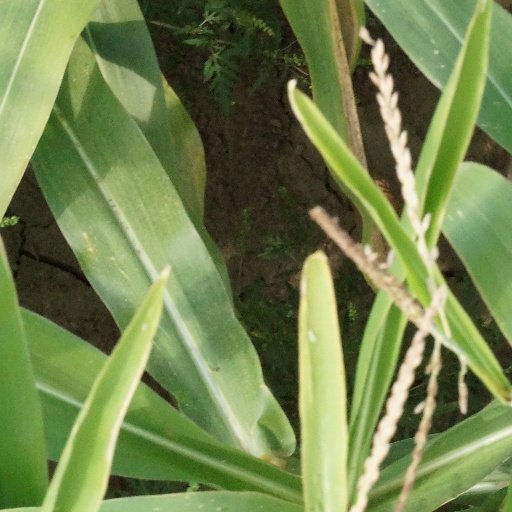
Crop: maize; corn